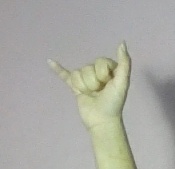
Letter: ya